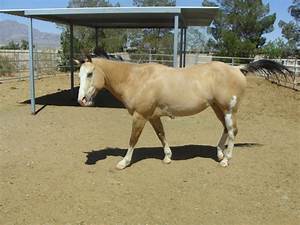
Label: cavallo